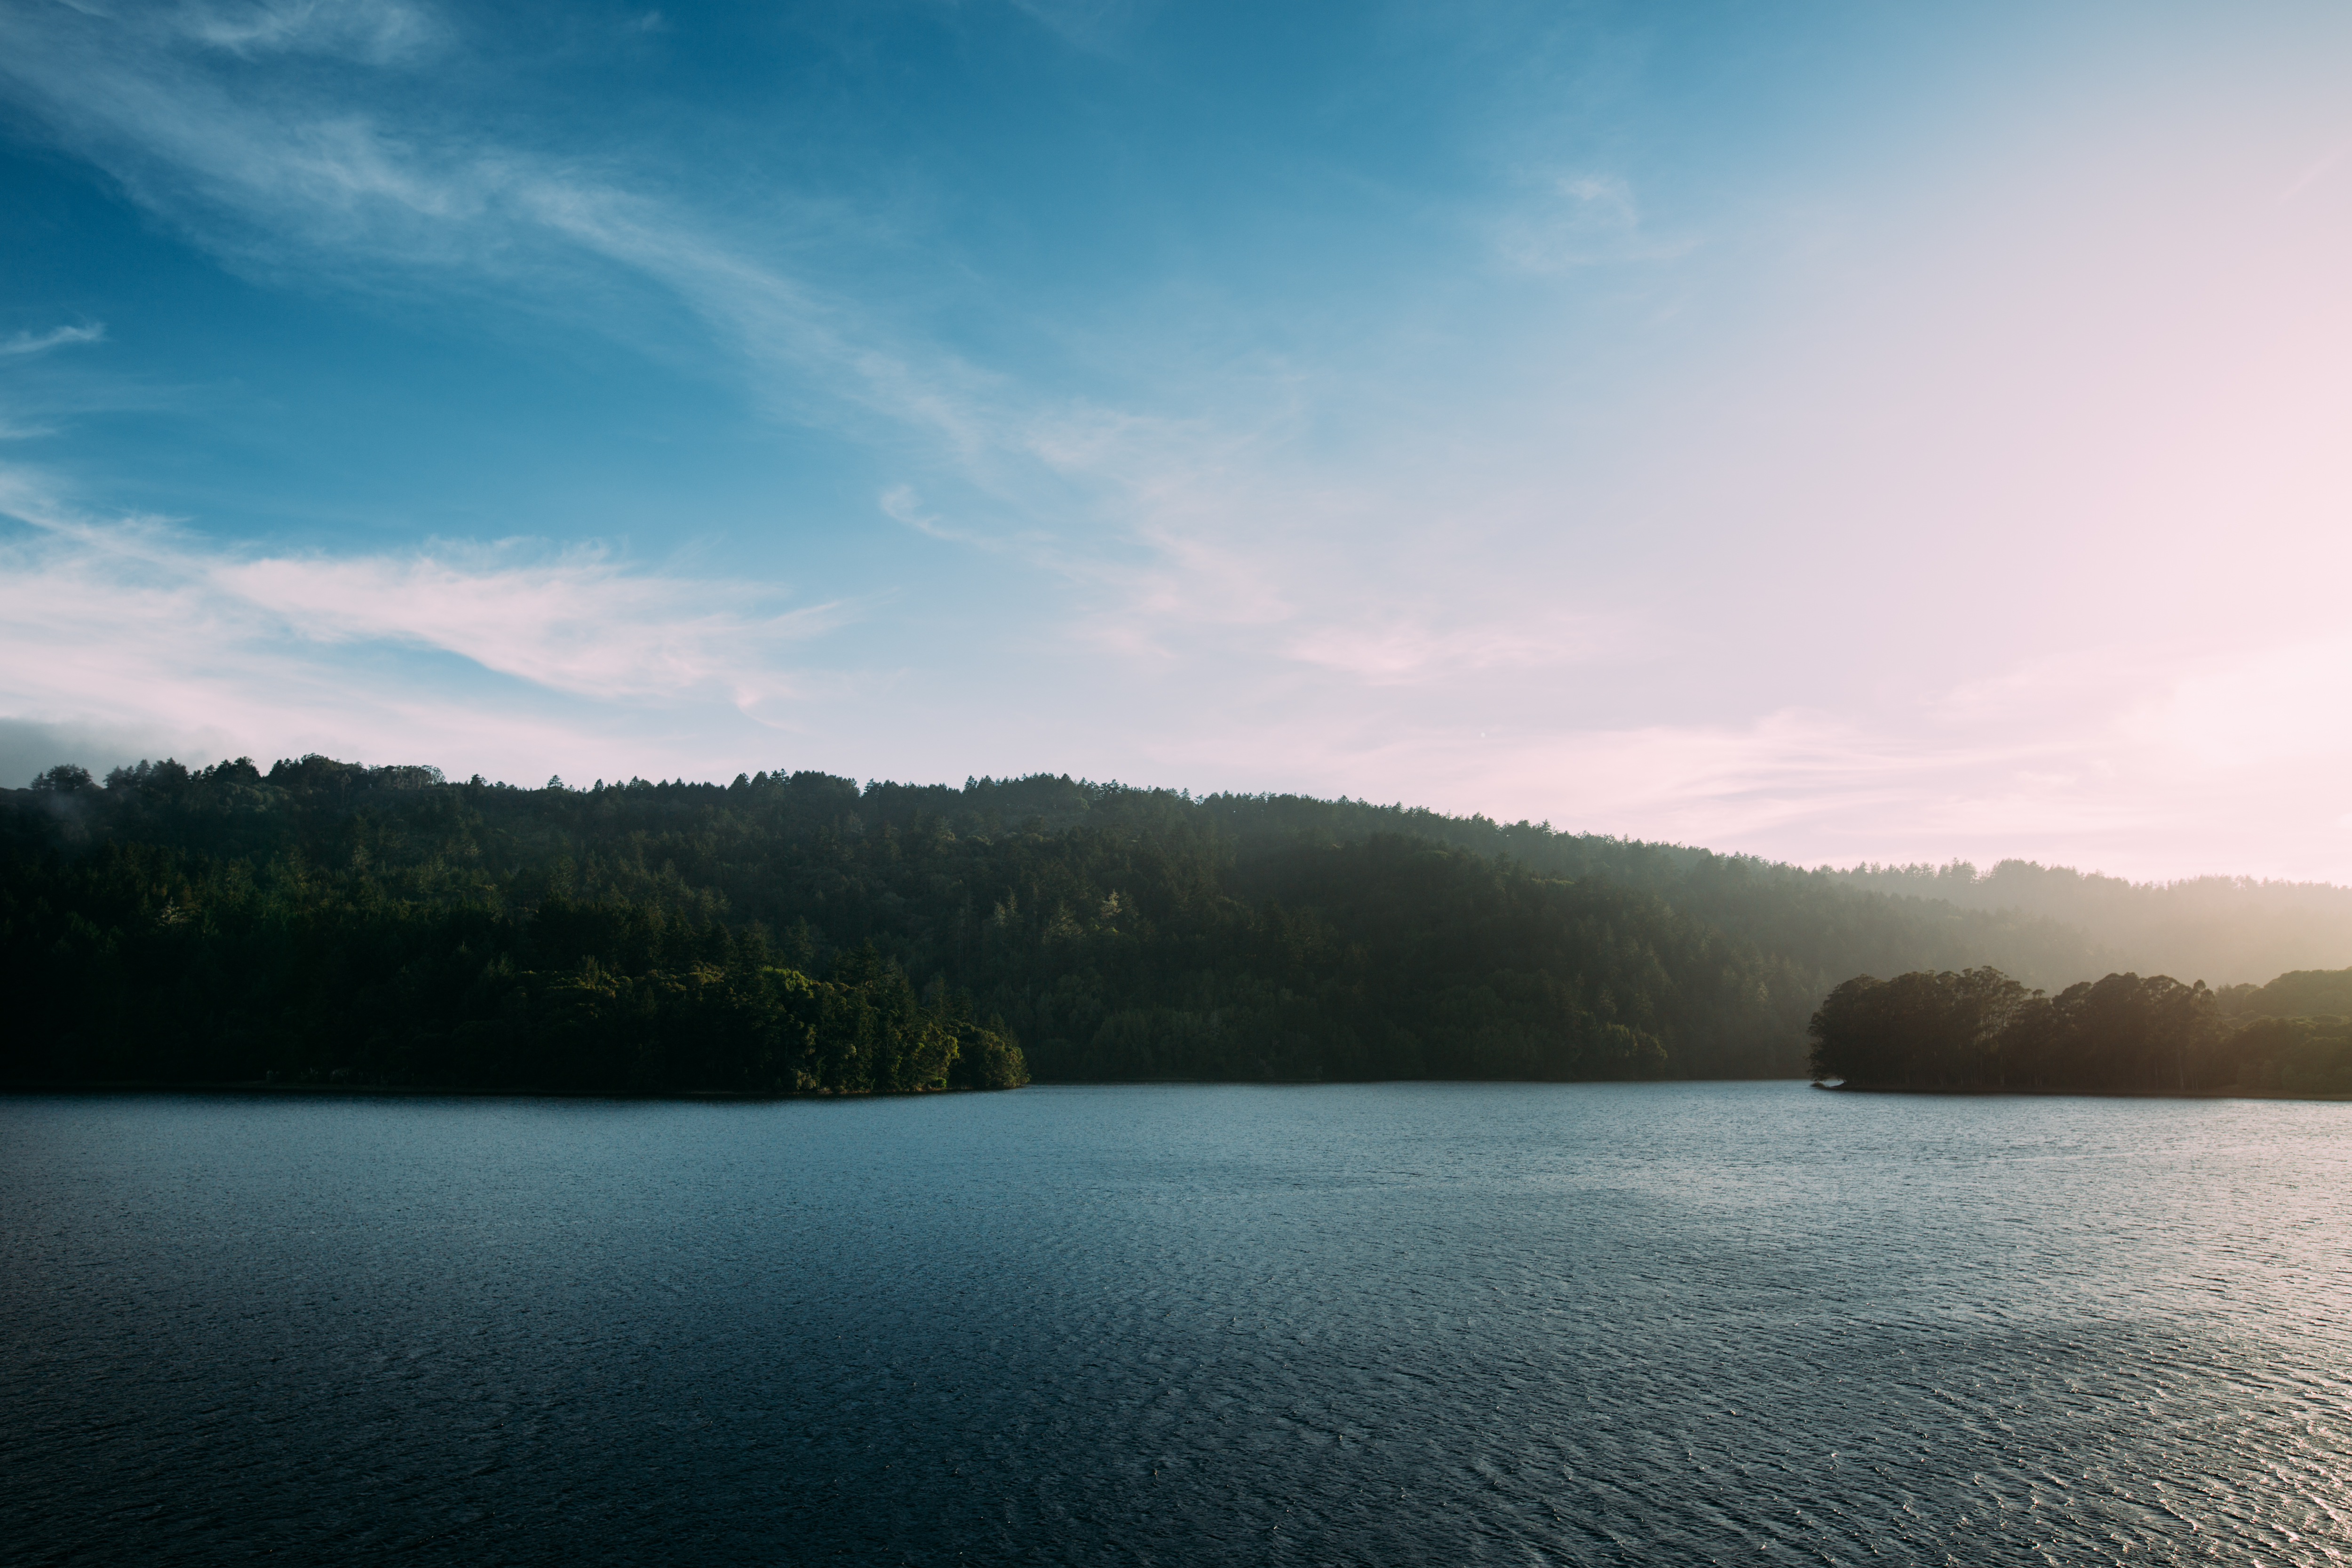
landscape, sea, water, nature, forest, horizon, mountain, light, cloud, sky, sun, sunrise, sunset, mist, sunlight, morning, lake, dawn, river, foggy, summer, travel, dusk, idyllic, evening, reflection, scenic, seascape, reservoir, body of water, outdoors, woods, clouds, daylight, hazy, misty, loch, murky, atmospheric phenomenon